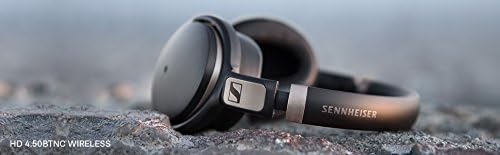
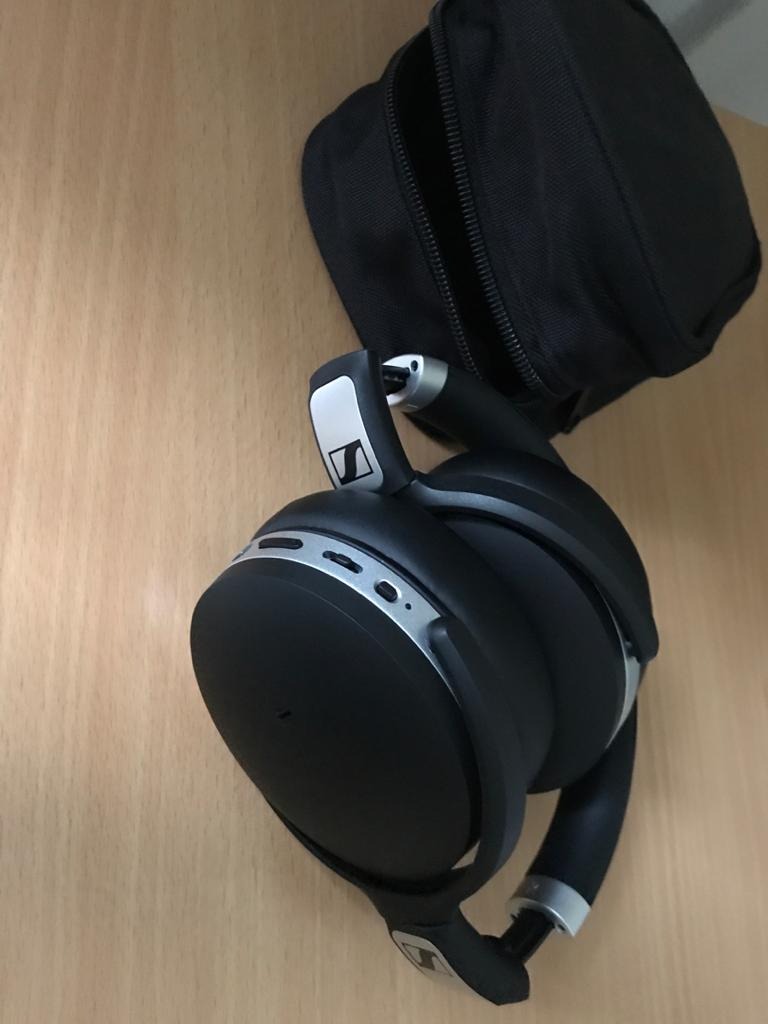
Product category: headphones
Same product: yes